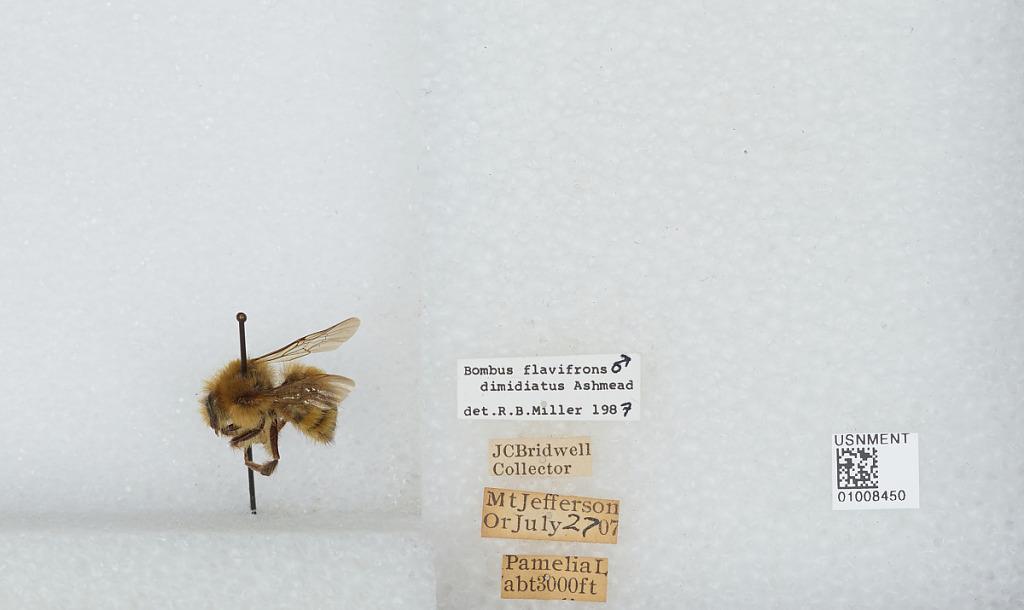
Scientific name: Bombus (Pyrobombus) flavifrons Cresson
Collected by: J. Bridwell
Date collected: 1907-7-27
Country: United States
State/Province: Oregon
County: Linn
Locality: Pamelia Lake
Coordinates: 44.6544, -121.845
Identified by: Miller, R. B.